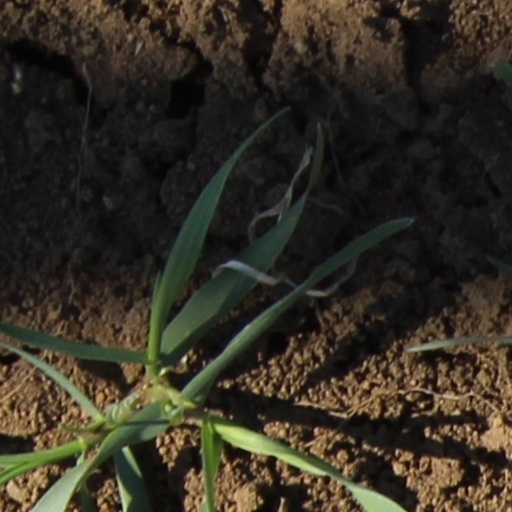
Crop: wheat